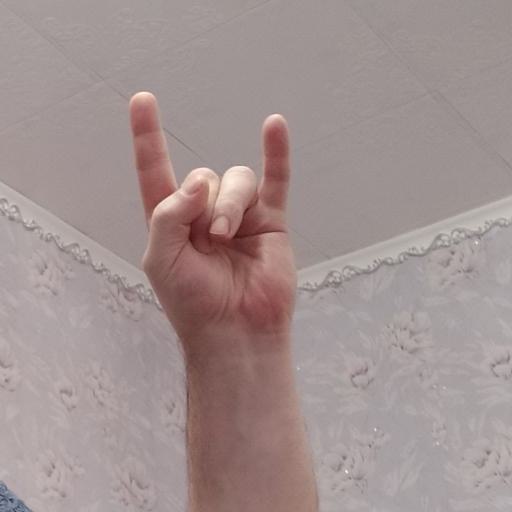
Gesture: rock